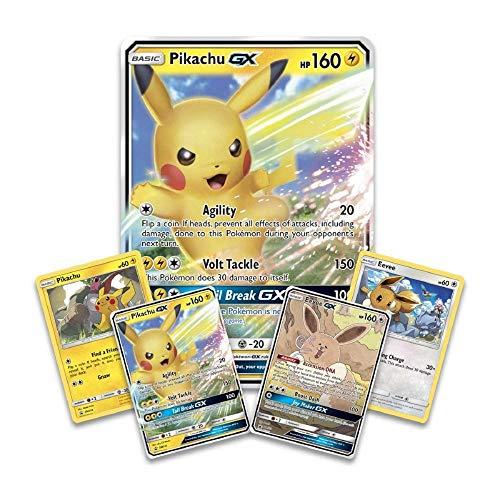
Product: Pokemon TCG: Pikachu-Gx & Eevee-Gx Special Collection | 4 Booster Pack | Pikachu-Gx Foil Promo Card | Eevee-Gx Foil Promo Card
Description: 1 foil promo card featuring pikachu-gx.
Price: $31.70
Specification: ProductDimensions:1.6x15.8x9.1inches|ItemWeight:9.6ounces|ShippingWeight:9.6ounces(Viewshippingratesandpolicies)|ASIN:B07XC2MZV2|Itemmodelnumber:820650807770|Manufacturerrecommendedage:6yearsandup